J. E. B. Stuart

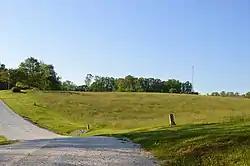
Laurel Hill Farm overview, 2017

Stuart was born at Laurel Hill Farm, a plantation in Patrick County, Virginia, near the border with North Carolina. He was the eighth of eleven children and the youngest of the five sons to survive past early age. His father, Archibald Stuart, was a War of 1812 veteran, slaveholder, attorney, and politician who represented Patrick County in both houses of the Virginia General Assembly, and also served one term in the United States House of Representatives. His mother Elizabeth Letcher Pannill Stuart ran the family farm, and was known as a strict religious woman with a good sense for business.